Eighth Street–Forrester Historic District

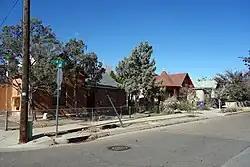
Northwest corner of 8th St. and Slate Ave. NW, 2014

The Eighth Street–Forrester Historic District is a historic district in the Downtown Neighborhood of Albuquerque, New Mexico which primarily encompasses the two parallel streets Eighth Street and Forrester Avenue between Lomas Boulevard and Mountain Road. The district is almost entirely residential, consisting mainly of well preserved lower-middle-class homes built between 1905 and 1915. Most of the houses are modest examples of the "Hipped Box" form, while the Queen Anne, Bungalow, and southwest vernacular styles are also represented. The district was added to the New Mexico State Register of Cultural Properties in 1979 and the National Register of Historic Places in 1980.